Kogswell Cycles

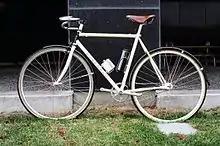
Kogswell Model F

One of the original designs, a fixed gear frame with 135mm rear dropout spacing and less aggressive geometry, intended for road use vs. on the track. These were lugged, and painted custard-yellow with black headtubes.